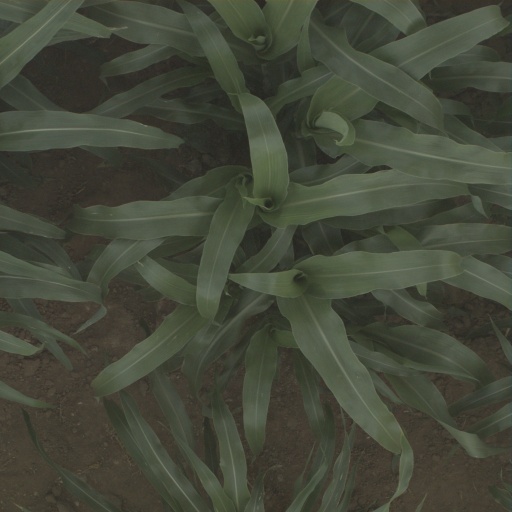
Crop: sorghum